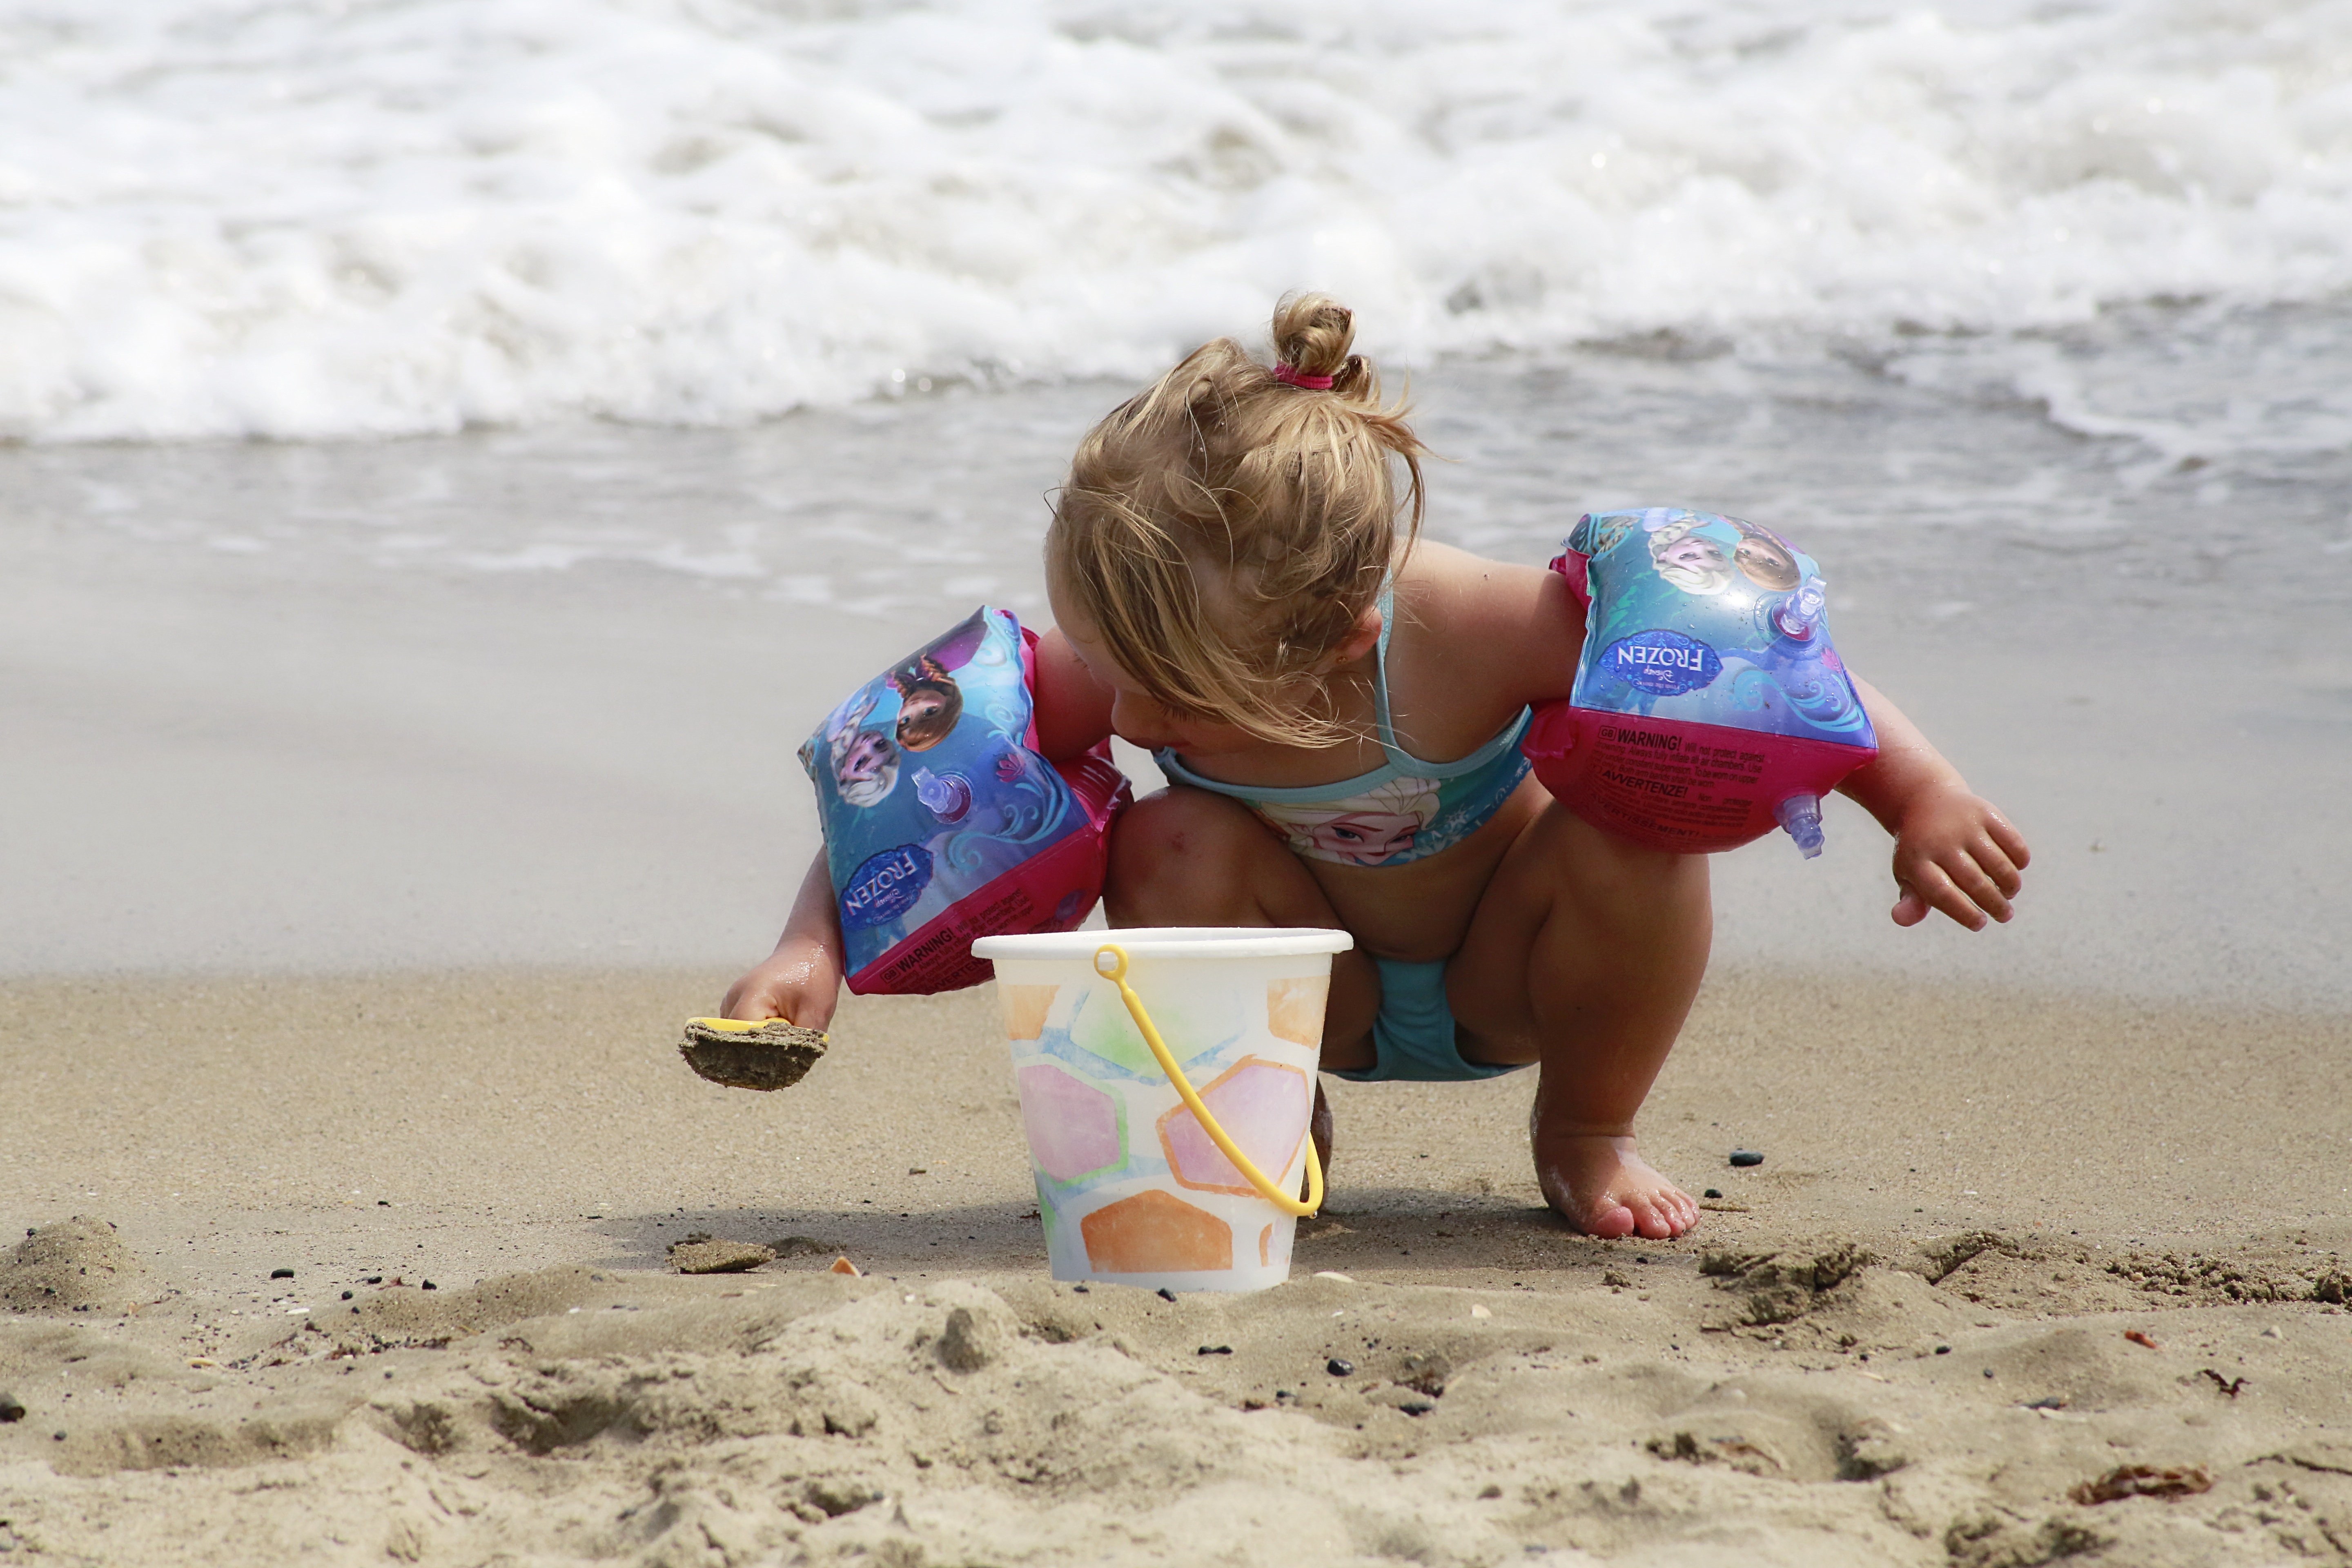
beach, sea, sand, people, play, wave, summer, vacation, mediterranean, child, material, body of water, fun, games, sandy beach